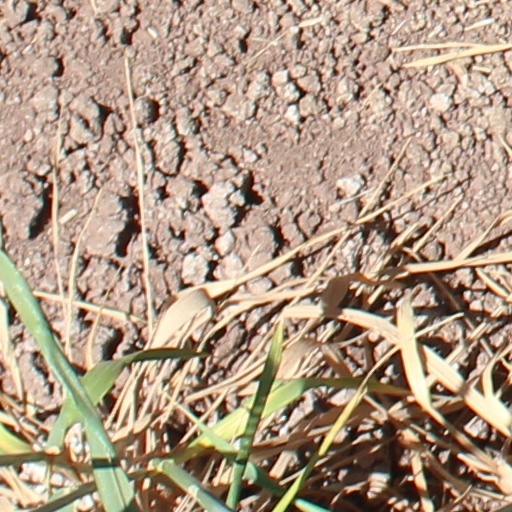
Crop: wheat